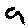
Label: 9